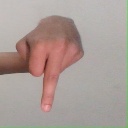
अक्षर: प